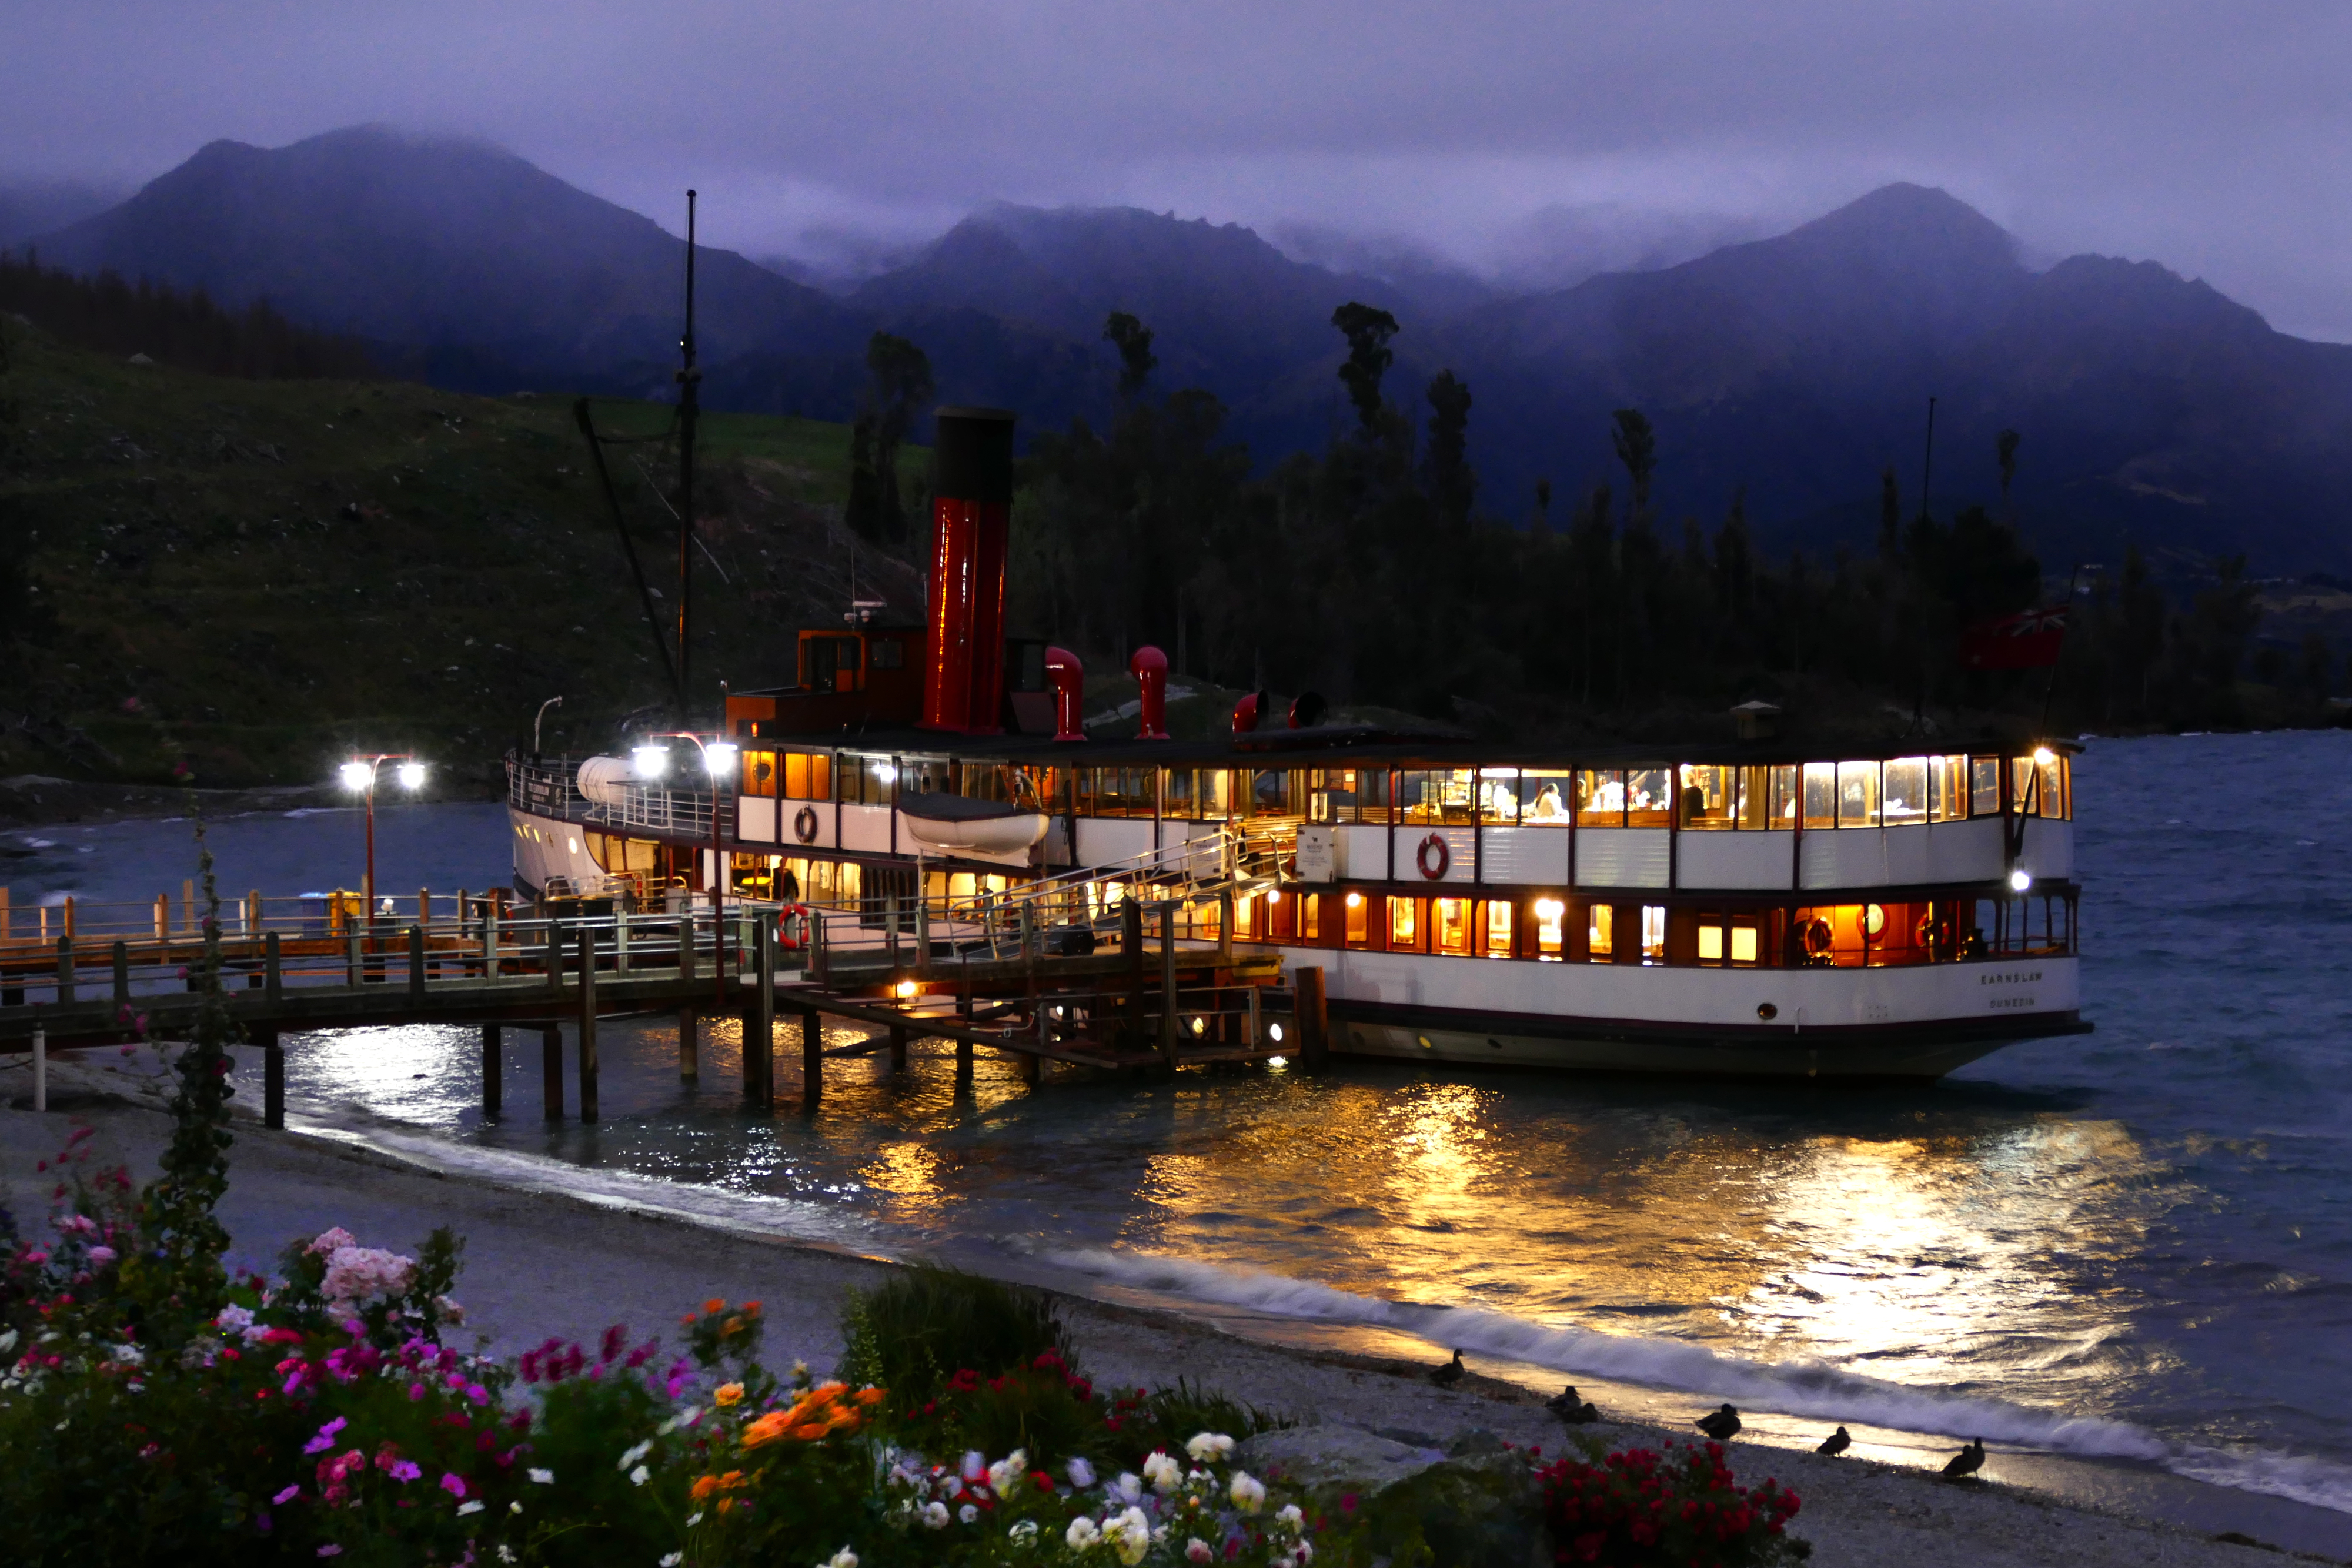
sea, boat, night, river, dusk, evening, reflection, vehicle, bay, fjord, tourism, publicdomain, boating, newzealand, lumixfz1000, queenstown, steamship, tssearnslaw, lakewakatipu